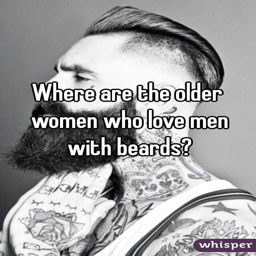
where are the older women who love men with beards ?